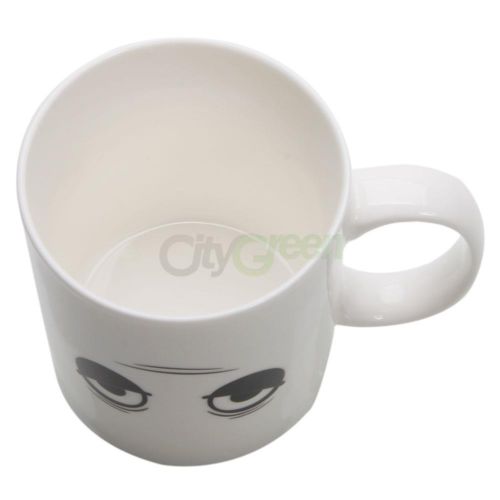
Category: mug